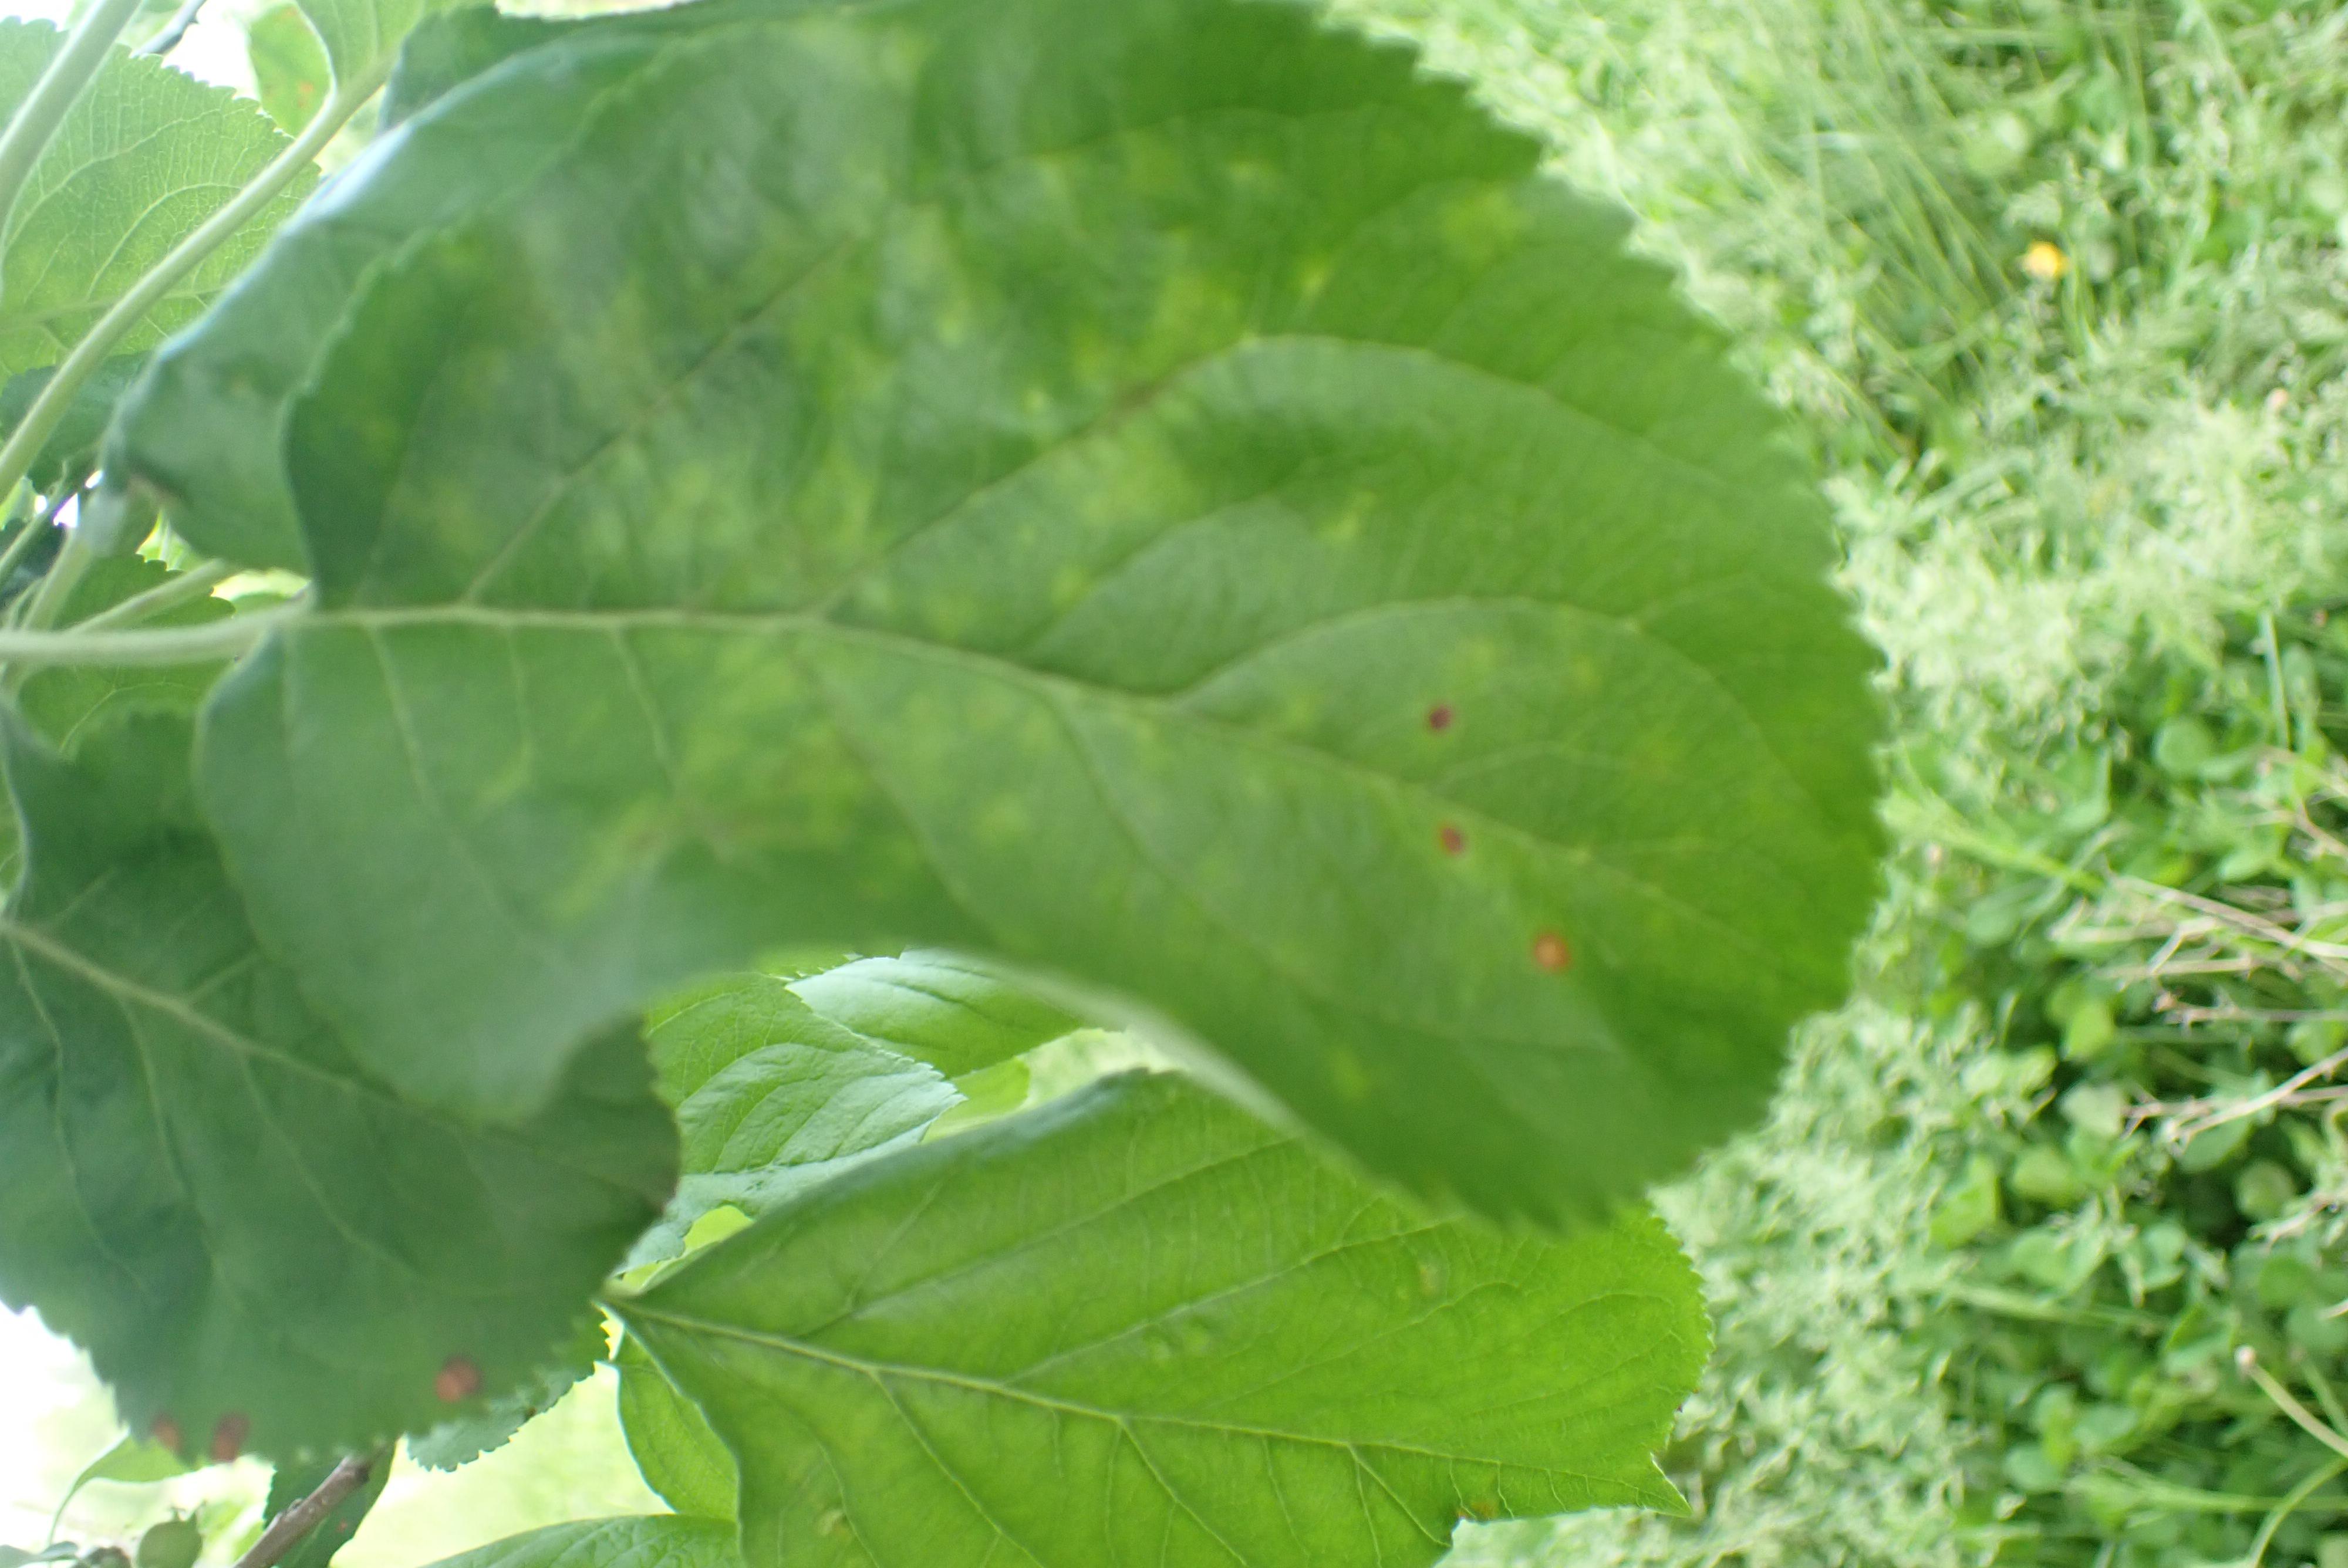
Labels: frog_eye_leaf_spot